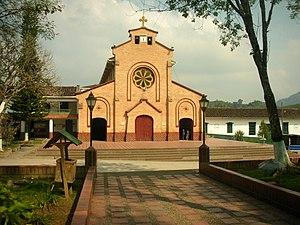
Alejandría est une municipalité située dans le département d'Antioquia, en Colombie.